Ren Yano

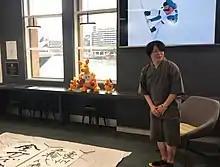
Yan performance at AOC, March 2020

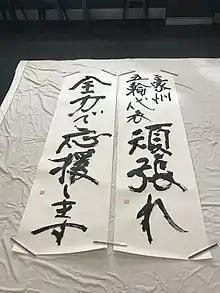
His writing at AOC 9 March 2020

In 2003 he obtained a permanent residence status as an artist for a special skill visa in Australia, and while teaching at RENCLUB, he is working to build a bridge between Australia and Japan through his large calligraphy performances, exhibitions, and personal exhibitions.